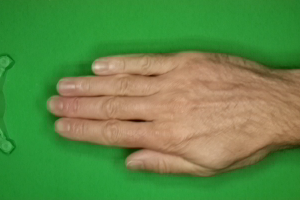
Label: paper